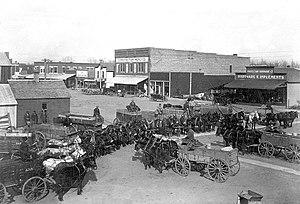
Protection est une municipalité américaine située dans le comté de Comanche au Kansas. Lors du recensement de 2010, sa population est de 514 habitants.